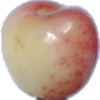
Label: cherry_rainier